Tove Jansson

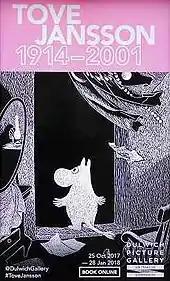
The first major retrospective exhibition of Jansson's art in the United Kingdom was held at the Dulwich Picture Gallery, 2017–2018.

In 1968, Swedish public TV, SVT, made a documentary about Tove called "Moomins and the Sea" (39 min.). Jansson's books, originally written in Swedish, have been translated into 45 languages. The Moomin Museum in Tampere displays much of Jansson's work on the Moomins. There is a Moomin theme park named Moomin World in . In 2012, the BBC broadcast a one-hour documentary on Jansson, "Moominland Tales: The Life of Tove Jansson". A Moominvalley Park opened at Hannō, Japan in 2019.